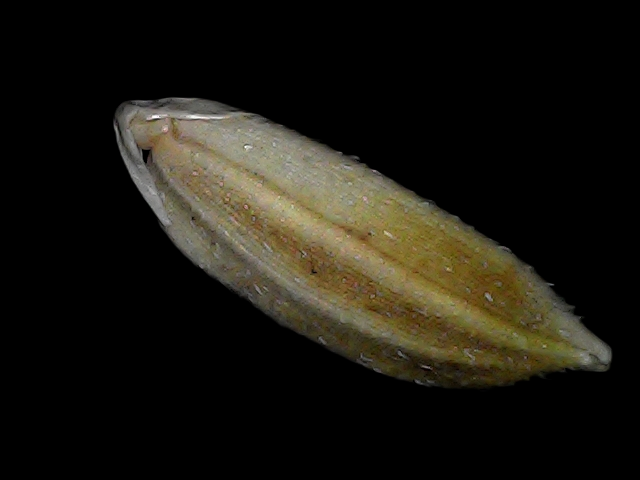
Rice variety: Bd91